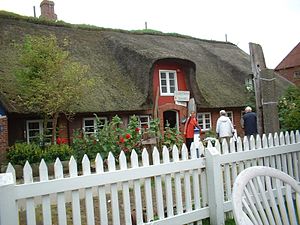
Hallig
Frisergård på Hallig Hoge
En hallig er en uinddæmmet ø i Vadehavet, som oversvømmes af tidevandet. Den eneste danske hallig er Langli vest for Esbjerg. Halligen Jordsand ved Listerdyb syd for Rømø forsvandt i havet vinteren 1998/99 og betegnes nu som et højsand. Mandø var hallig, indtil den blev inddiget i 1937.